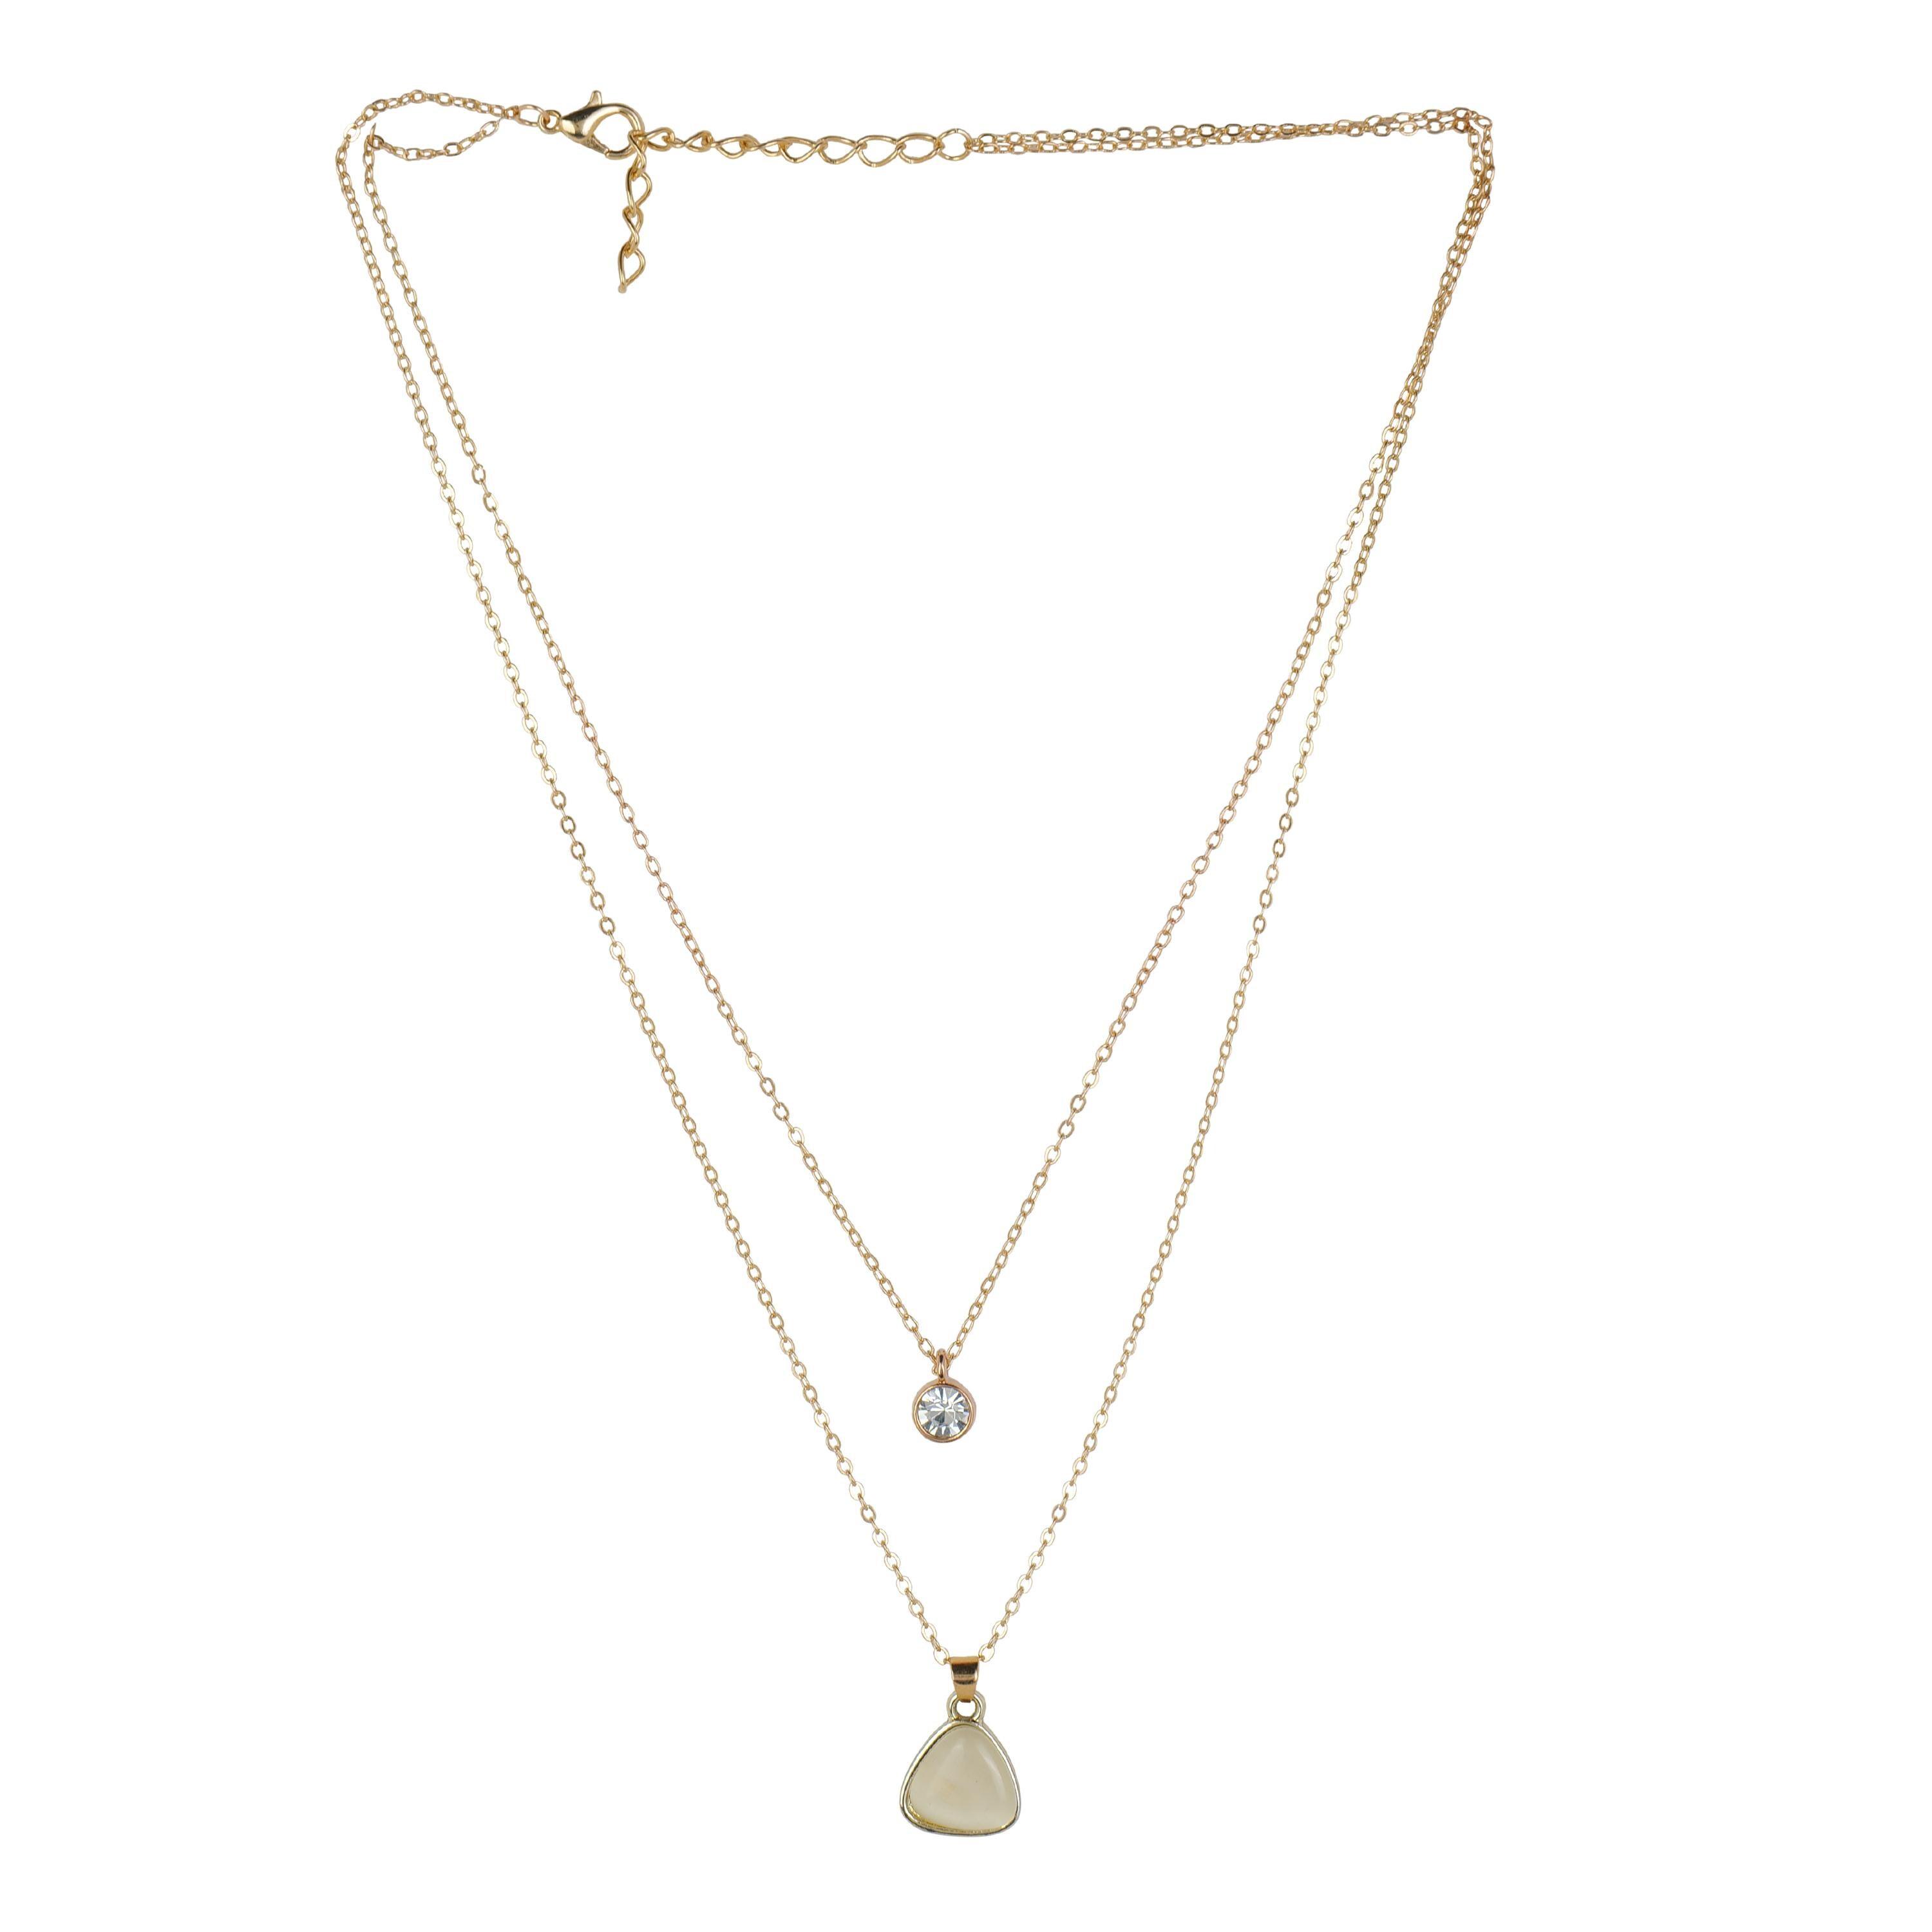
JIYANSHI FASHION : Multi Layer/Single Layer Crystal Chain Pendant Necklace for Women and Girls
Type: Necklaces & Pendants
Brand: JIYANSHI FASHION
Price: Rs. 349
 Enhance your style with our Crystal Chain Pendant Necklace, a perfect blend of elegance and sophistication. Latest stylish design western gold Single/Multi layered chain pendant necklace for women. This party / casual wear multilayer necklace set is made of quality material which looks stylish and goes perfect with any attire. This jewelry is perfectly suited for wedding or casual party wear. Ideal valentine, birthday, anniversary gift for someone you love.
Features: COLOR : GOLD,IDEAL: WOMEN::GIRLS,HIGH QUALITY